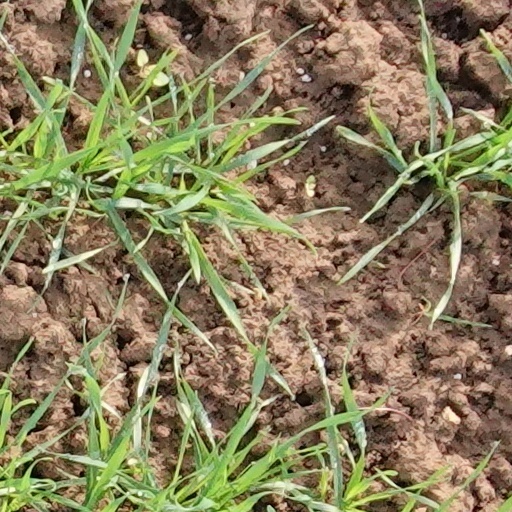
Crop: wheat